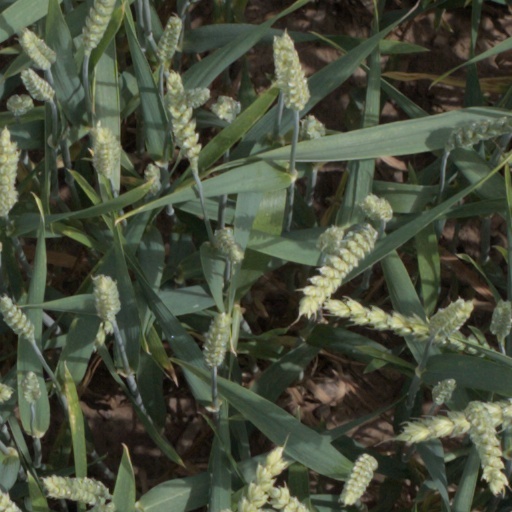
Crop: wheat